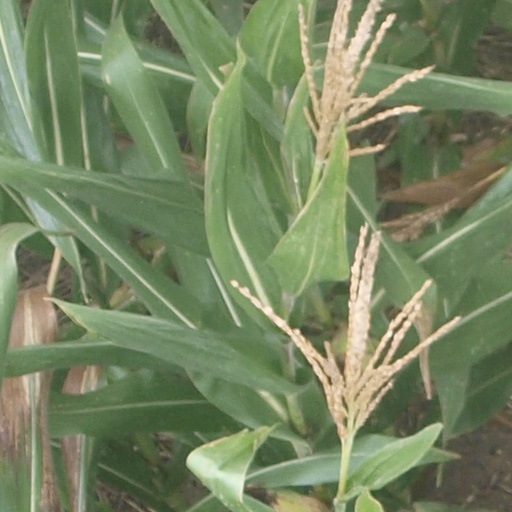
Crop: maize; corn